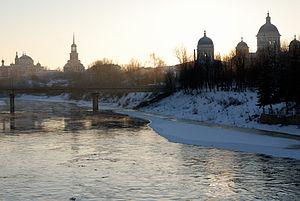
La Tvertsa est une rivière de Russie, dans l'oblast de Tver, et un affluent de la rive gauche de la Volga.